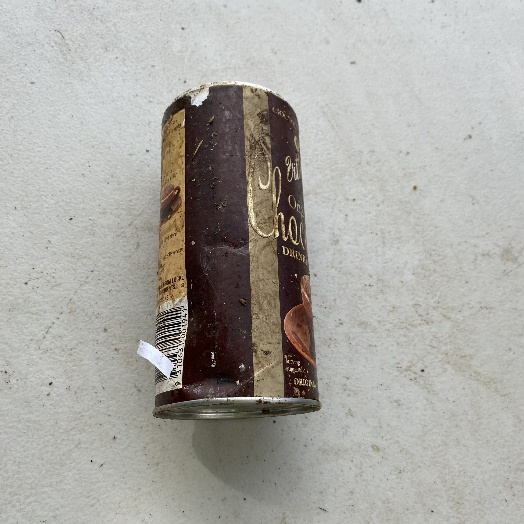
Label: Metal